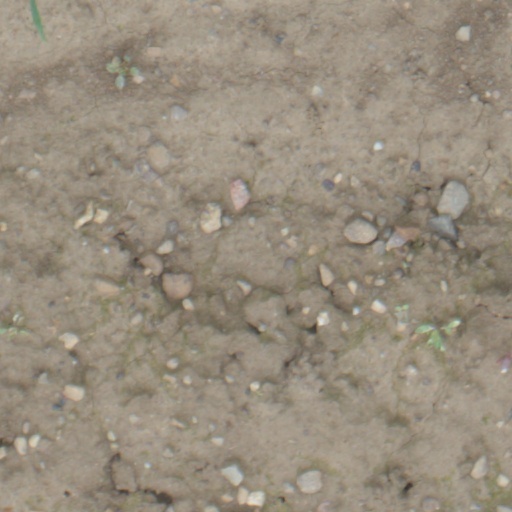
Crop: wheat